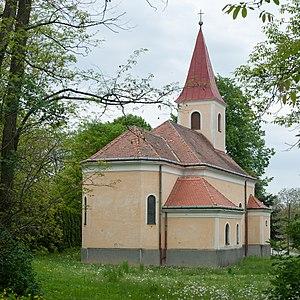
Kyjovice est une commune du district de Znojmo, dans la région de Moravie-du-Sud, en République tchèque. Sa population s'élevait à 153 habitants en 2019.